George Canning

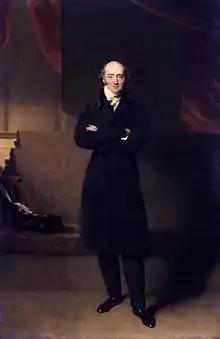
Canning by Richard Evans, "circa" 1825

In August 1822, Castlereagh committed suicide. Instead of going to India, Canning succeeded him as both foreign secretary and Leader of the House of Commons. He gave support to the growing campaign for the abolition of slavery. Canning continued many of Castlereagh's foreign policies, such as the view that the powers of Europe (Russia, France, etc.) should not be allowed to meddle in the affairs of other states. This policy enhanced public opinion of Canning as a liberal. He also prevented the United States from opening trade with the British West Indies.